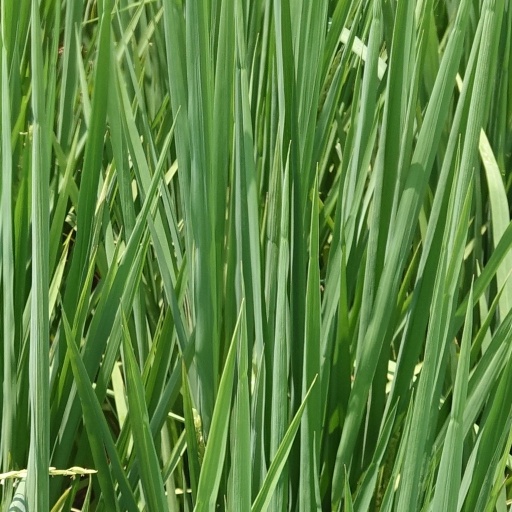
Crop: rice